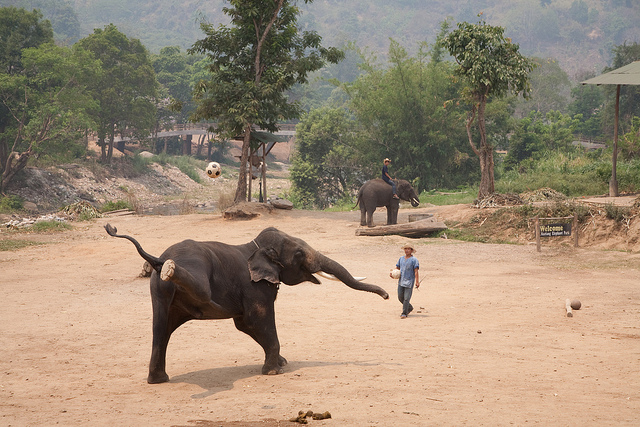
người đàn ông đang cầm quả bóng và bước về phía coi voi